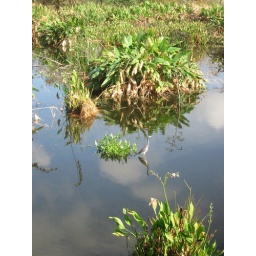
bird in water